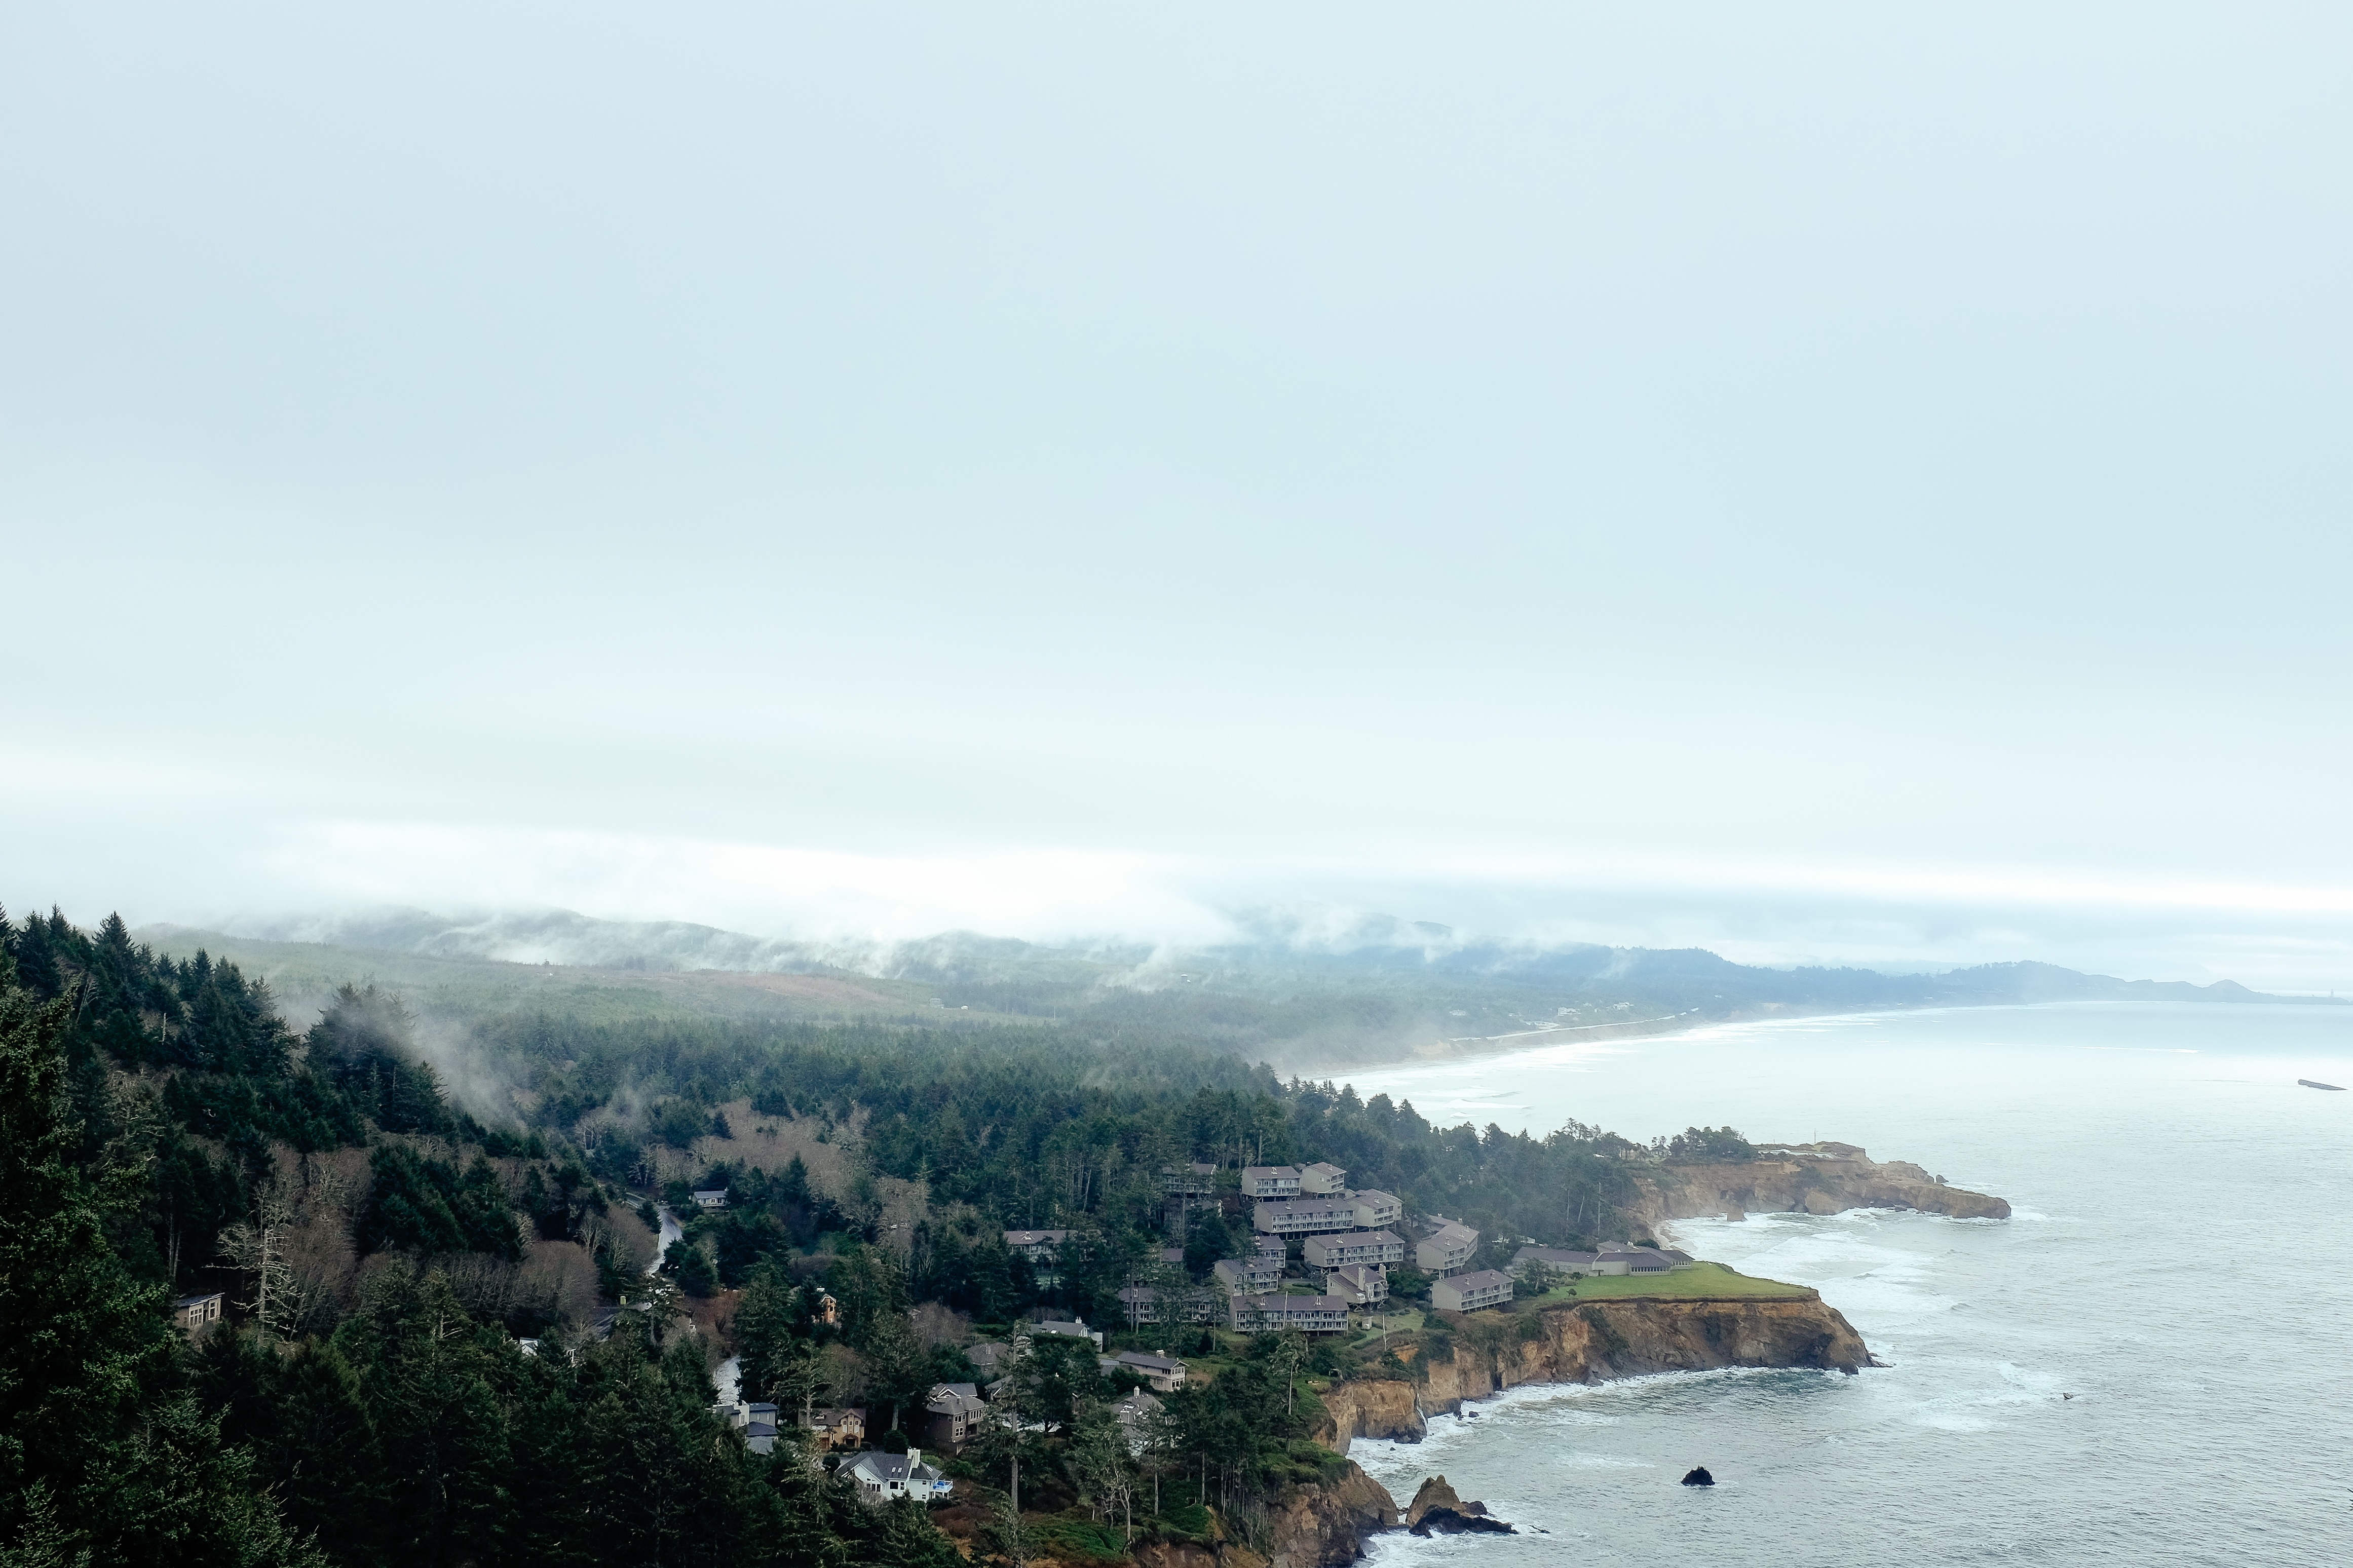
landscape, sea, coast, ocean, horizon, mountain, fog, house, hill, mountain range, panorama, bay, terrain, landform, geographical feature, atmospheric phenomenon